Earl B. Dickerson

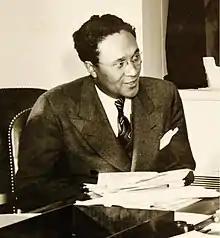
Earl B. Dickerson while a member of the President's Committee on Fair Employment Practices

Earl Burrus Dickerson (June 22, 1891 – September 1, 1986) was an American attorney, activist, military officer and businessman who successfully argued before the United States Supreme Court in "Hansberry v. Lee", and was a member of the Chicago City Council and acting chairman of the federal Fair Employment Practice Committee.